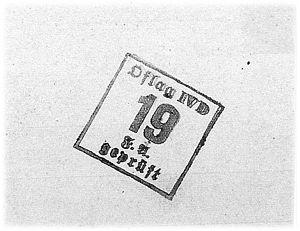
Tampon de l'Oflag IV D utilisé sur des documents de l'époque
L'oflag IV-D est un camp d'officiers prisonniers de guerre de 1940 à 1945 en Allemagne. Il était situé sur le territoire de la commune d'Elsterhorst, à 50 km au nord-est de Dresde et 4 km de la petite ville d'Hoyerswerda en Saxe, à la limite de la Silésie. L'effectif du camp est de 2 500 officiers avec leurs ordonnances.